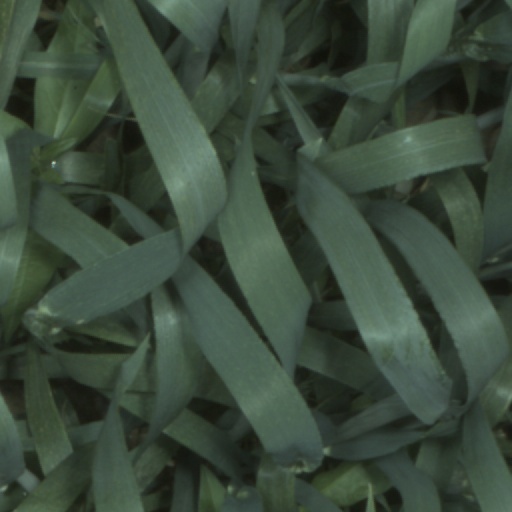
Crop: wheat